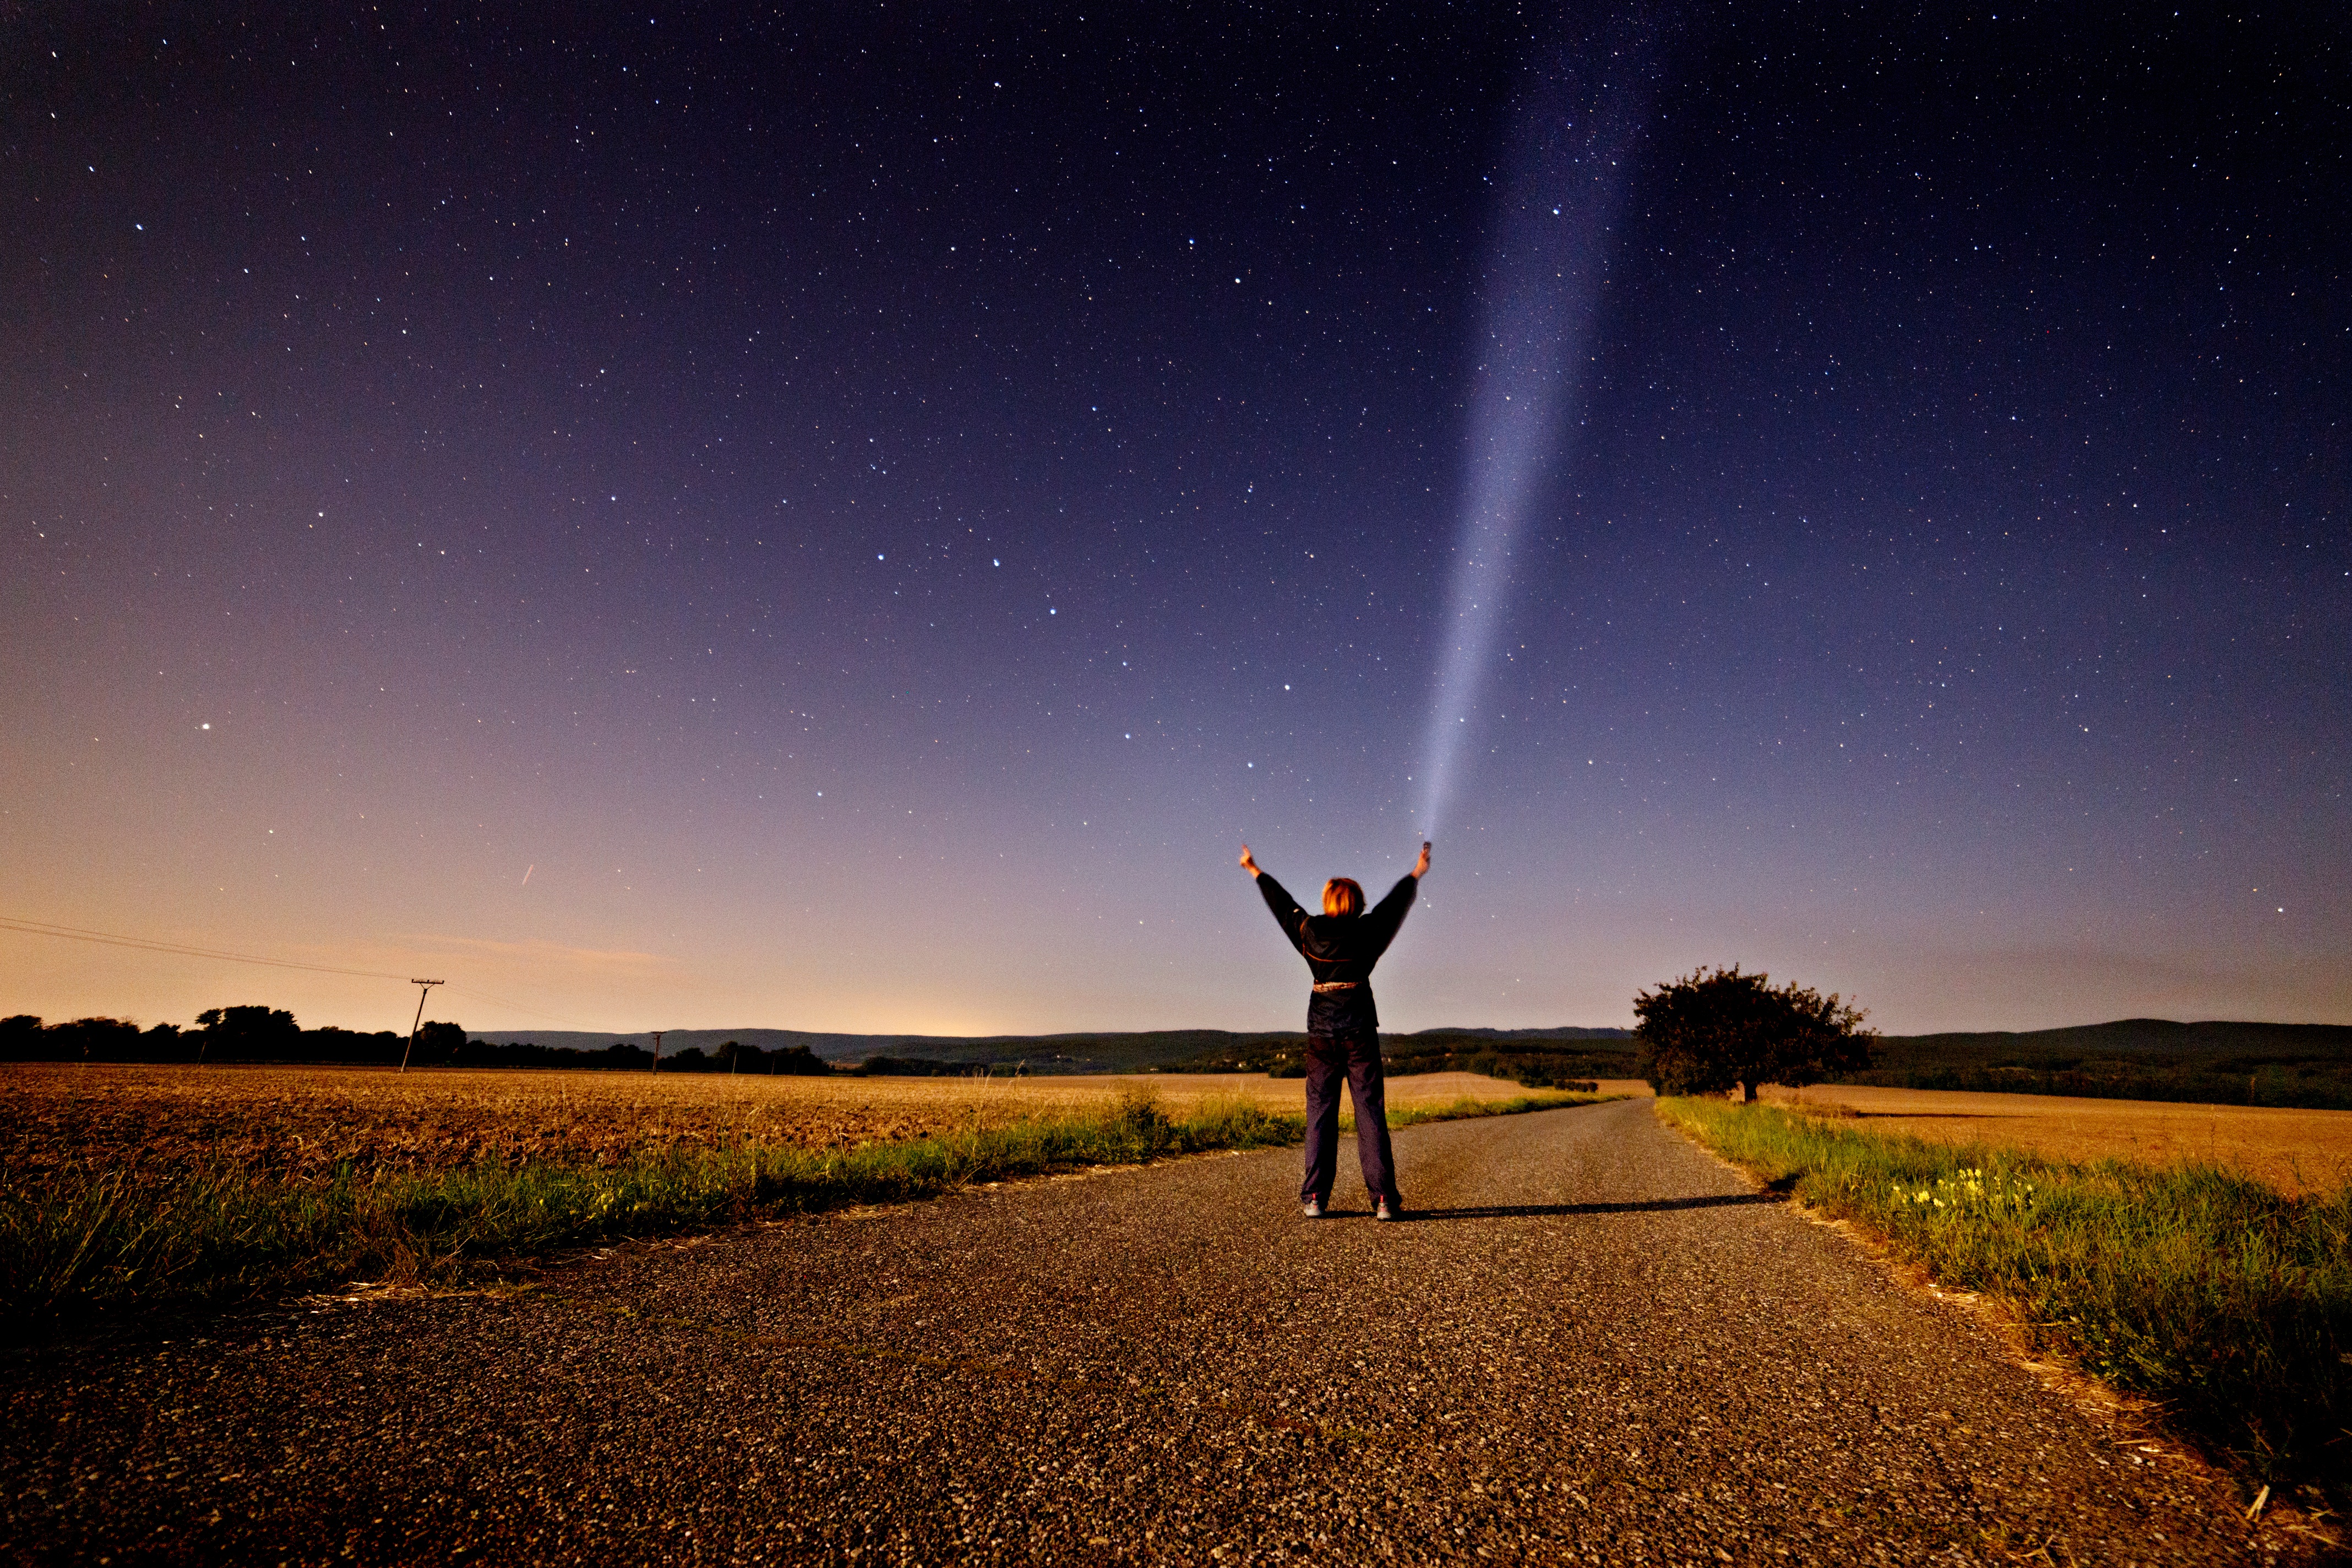
nature, horizon, light, sky, road, street, night, star, dawn, atmosphere, beam, dusk, evening, aurora, astronomy, flashlight, astronomical object, atmosphere of earth